Edmund Bogdanowicz

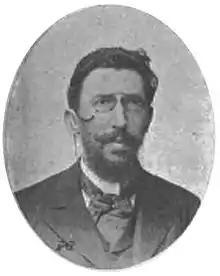
Edmund Bogdanowicz 1903 book photograph

Edmund Bogdanowicz was born in Warsaw on 11 November 1857. Before his premature death, at 53, Bogdanowicz published a large number of poems and numerous articles in the leading Polish magazines of his day. Five of his books were published during his lifetime, the others posthumously. His poetry drew on the rhythms of Polish dance, the richness of nature, and the Polish countryside that he loved. He made frequent reference to Warsaw the city where he was raised and spent much of his adult life. Bogdanowicz had four sons by Maria Tymowska: Ernest Jozef (1887 - 1889), Marian Jozef (1888), Stanislaw Felix (1891) and Jan Jozef (1894). He died in Grodzisk Mazowiecki and is buried in the Powazki cemetery in Warsaw.